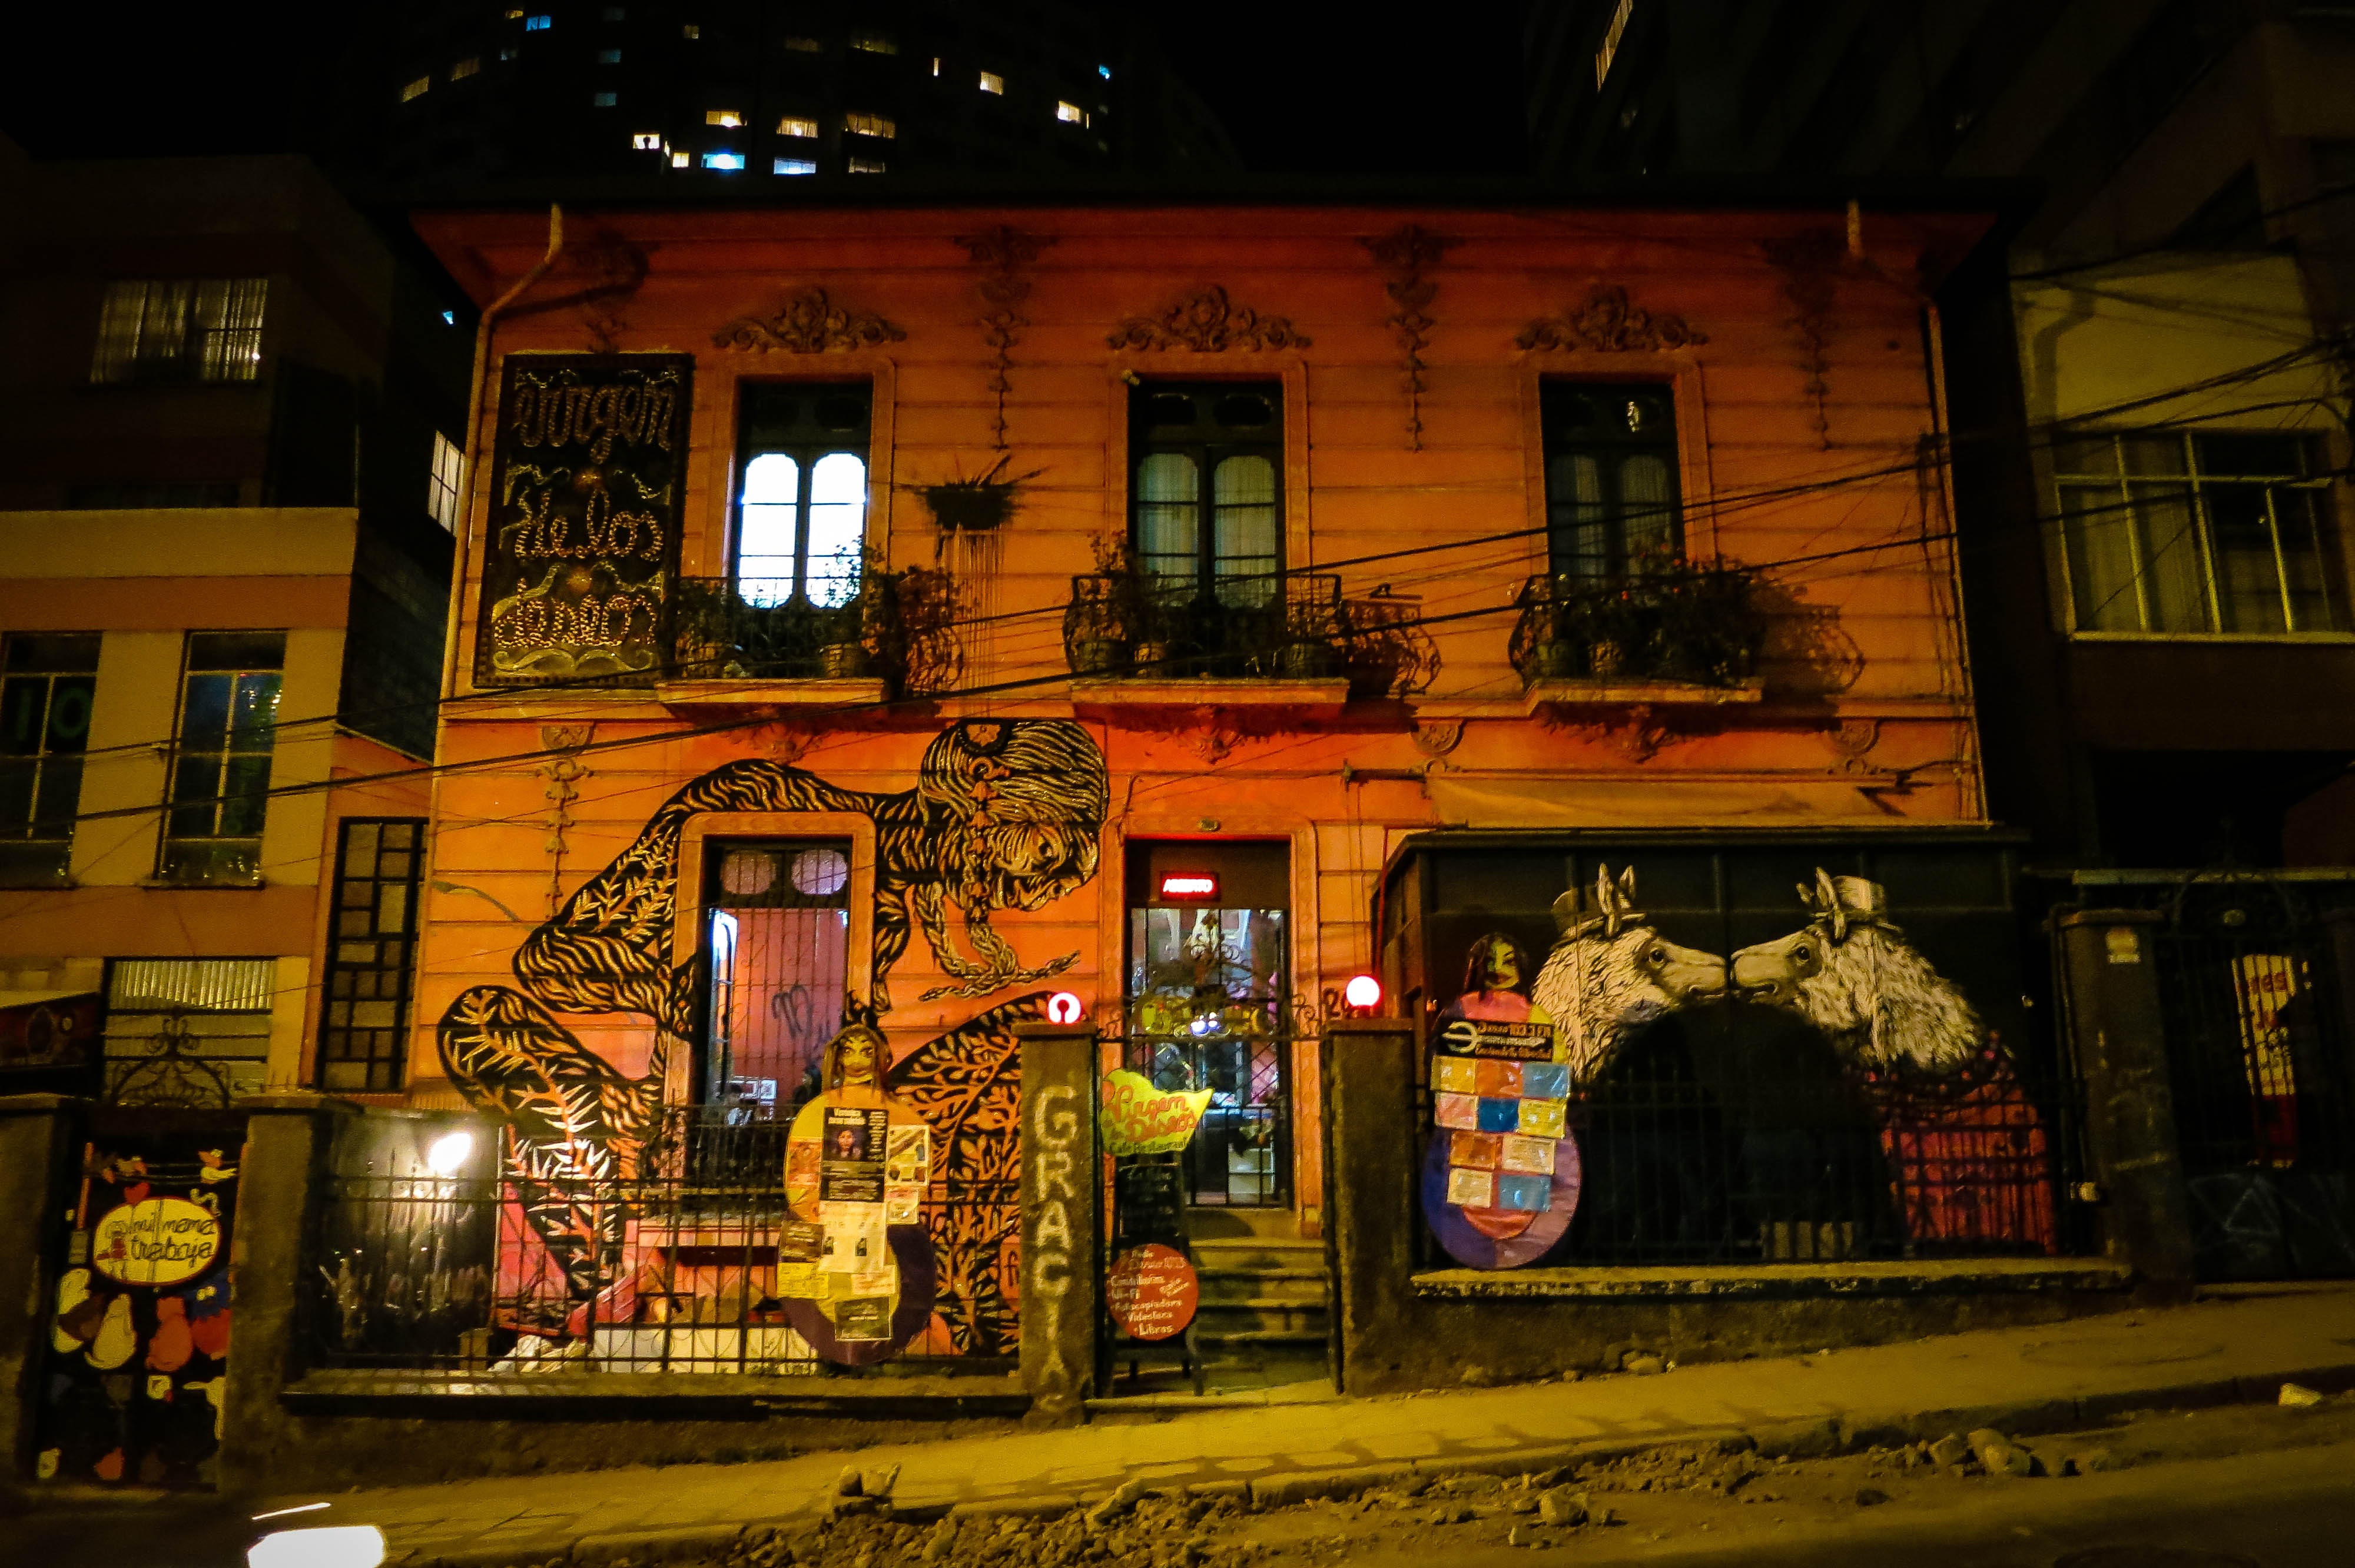
road, street, night, sidewalk, building, restaurant, dark, bar, evening, entrance, graffiti, art, windows, mural, spray paint, railings, bolivia, urban area, building in la paz